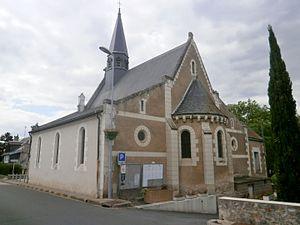
L'église de Saint-Genouph
Saint-Genouph est une commune française du département d'Indre-et-Loire, en région Centre-Val de Loire.